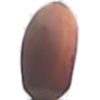
Label: Hazelnut 1